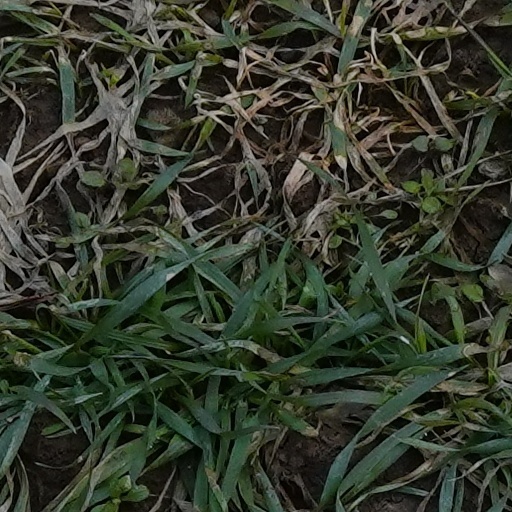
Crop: wheat